Haldaa

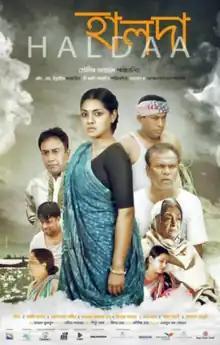

Haldaa is a 2017 Bangladeshi film directed by Tauquir Ahmed, based on the story written by Azad Bulbul. The film's plot is based on the struggling life of the fishermen of Halda River located in Chittagong, the only natural fish breeding center in Asia. The film is narrated in local Chittagonian dialect, although the dialogues are simplified for the understanding of the general audience.